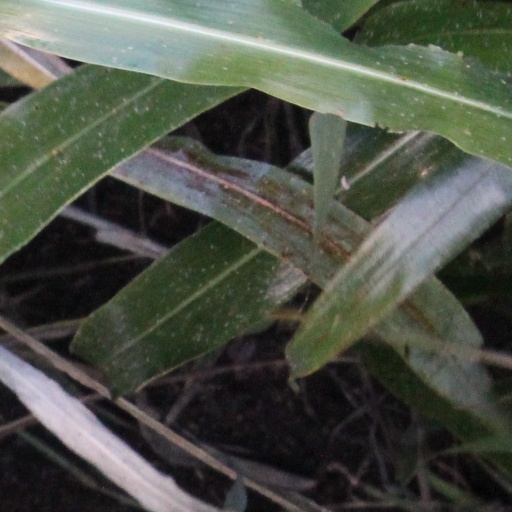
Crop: sorghum